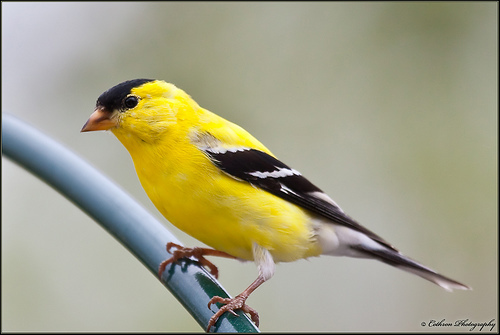
this small bird has a black body and forehead, and it has black and white wings.
vibrant yellow bird with black and white primary wings and a black crown and orange curved beak.
the bird is a small yellow bird; with black spot on its crown, and black wings and white stripes.
this bird has a yellow belly, black crown and wing, and white wingbars.
this bird has a yellow mid-body with a black and white striped wings and a black crown of feathers on it's head.
this bird has wings that are black and has a yellow body
this bird has orange feet and tarsi, a yellow belly and breast, a small orange bil, a black crown, white wingbars, and black wings and retrices.
la small yellow bird, with black primaries and crown, and a small bill.
this bird has a black crown, black and white primaries, and a yellow belly.
this very distinct looking bird has a black crown, a yellow belly, and white and black wingbars.
Species: American Goldfinch